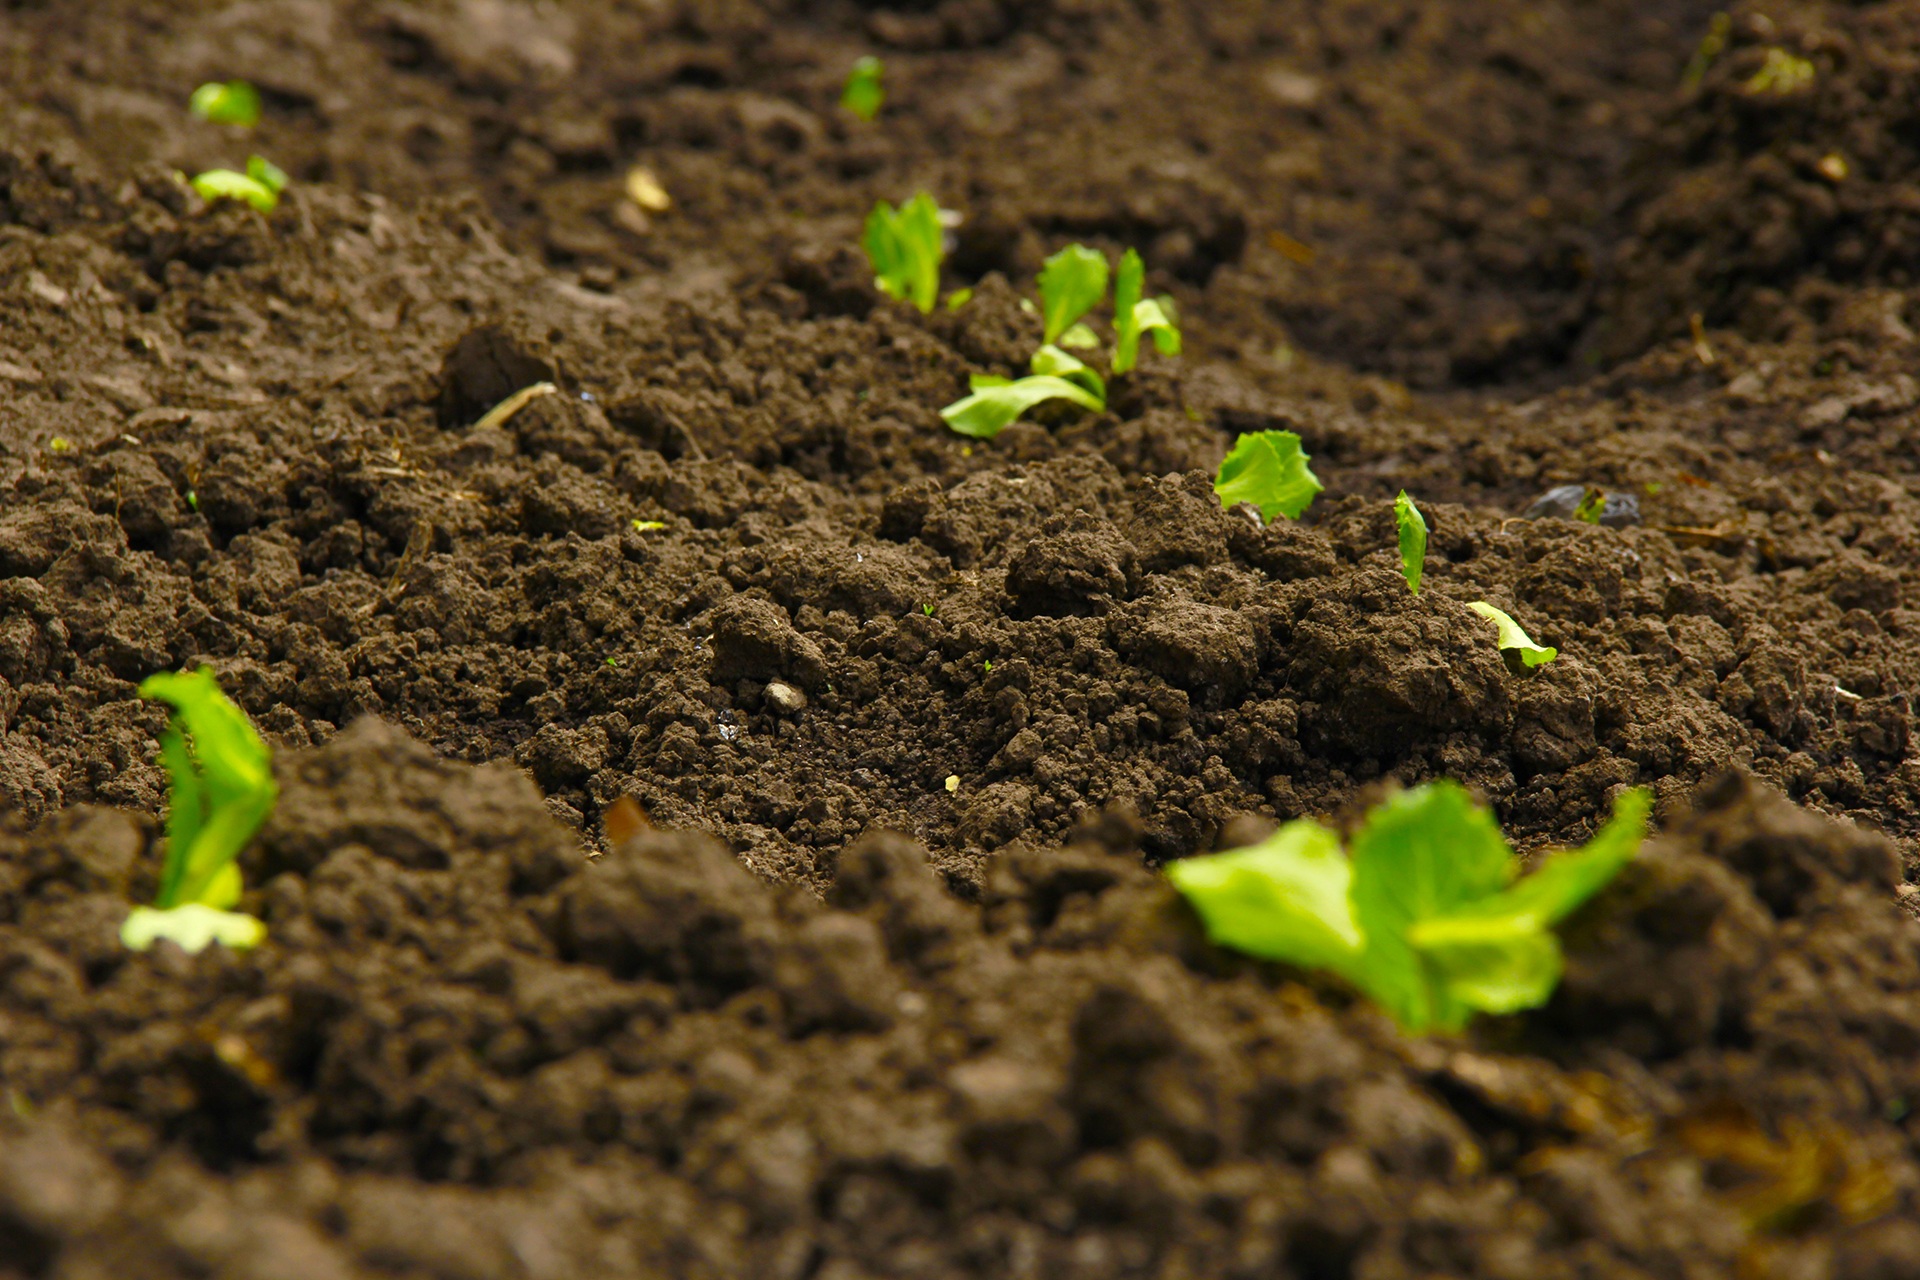
landscape, tree, nature, plant, field, leaf, flower, food, green, produce, vegetable, soil, botany, agriculture, garden, flora, fauna, macro photography